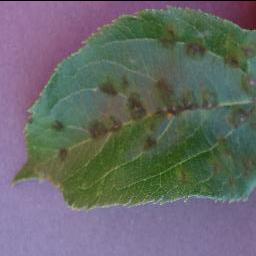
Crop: apple
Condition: scab